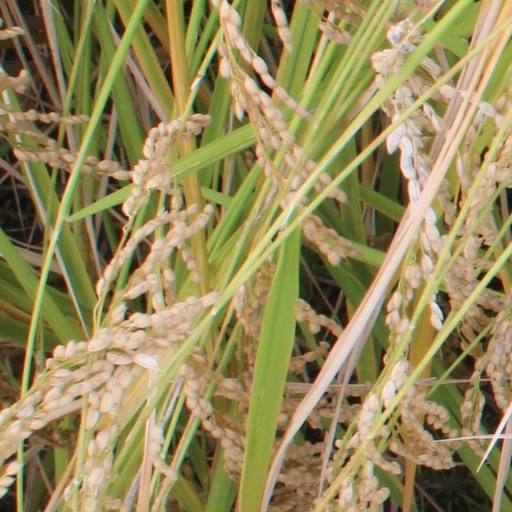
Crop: rice